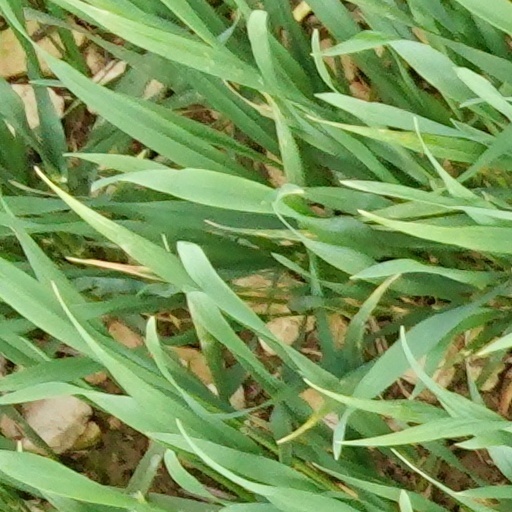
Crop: wheat